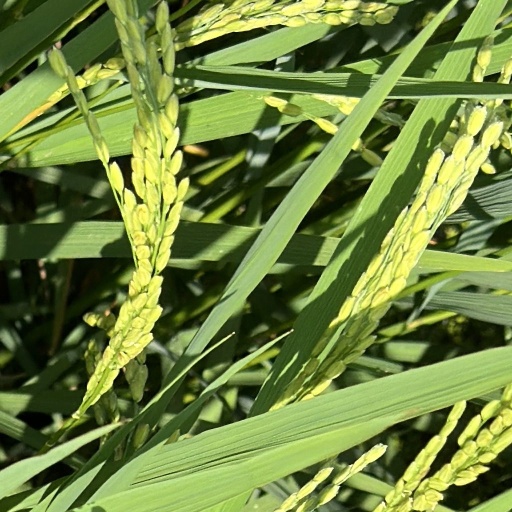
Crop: rice